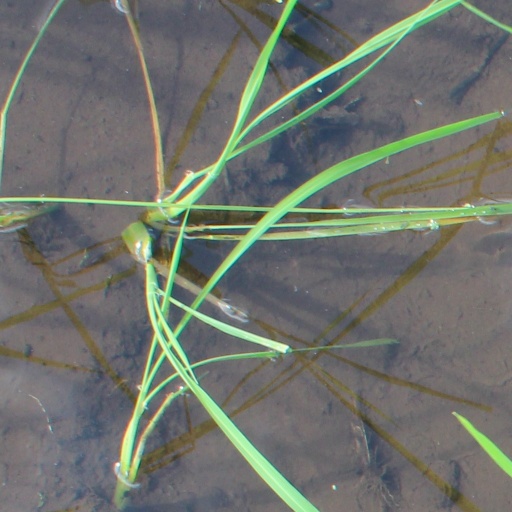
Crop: rice